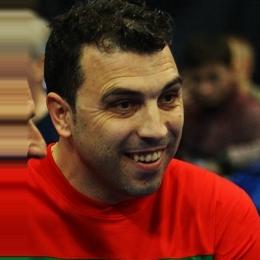
Age: 36